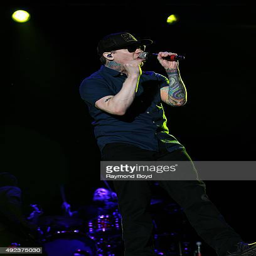
hard rock artist performs during the festival